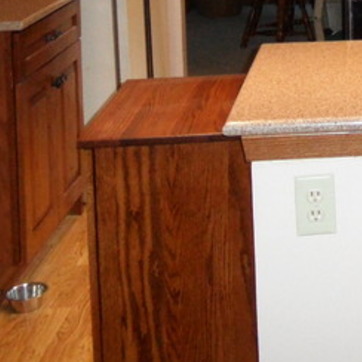
Material: wood